Somerset County Cricket Club in 1885

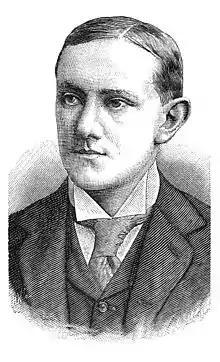
Herbie Hewett led Somerset's batting averages in 1885, with 35.28.

Somerset's first match of 1885 commenced on 16 July 1885, over two months after Nottinghamshire faced Sussex and Surrey travelled to Hampshire to open the first-class county cricket season in England. Somerset began their season at home against Hampshire, and after losing the toss were asked to field. Somerset's bowlers restricted the visitors to 175 runs in the first innings, during which Bastard took a career-best eight wickets in the innings, conceding 54 runs (eight for 54) off his 38 four-ball overs. In reply, Somerset fell short of equalling their opponents and were bowled out for 153, Radcliffe top-scoring with 51 runs. Bastard collected another three wickets in the second innings, granting him one of two career ten-wicket hauls, and Winter took four as Somerset bowled Hampshire out for 111, leaving themselves needing 134 to win. None of Somerset's top four batsmen reached 20 runs, but an unbeaten 50 from Hewett, accompanied by 32 from the number seven, Farrant Reed, helped Somerset achieve a five-wicket victory.